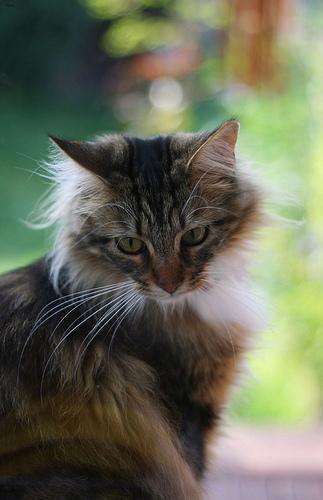
Maine Coon